Sergei Witte

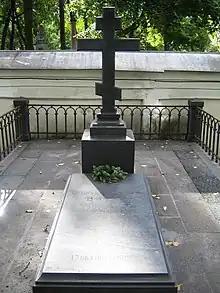
Witte's grave in Lazarev Cemetery, St. Petersburg

Witte died in February 1915 at his home in St. Petersburg; his quick death was attributed to meningitis or a brain tumor. His third-class funeral was held at the Alexander Nevsky Lavra. On the black granite slab, in addition to the usual dates of birth and death, another date was carved: 17 October, 1905, the date he presented the Manifesto. Witte had no children, but he had adopted his wife's by her first marriage. According to Edvard Radzinsky, Witte asked in vain for the title of Count to be given to his grandson, L. K. Naryshkin (1905-1963).